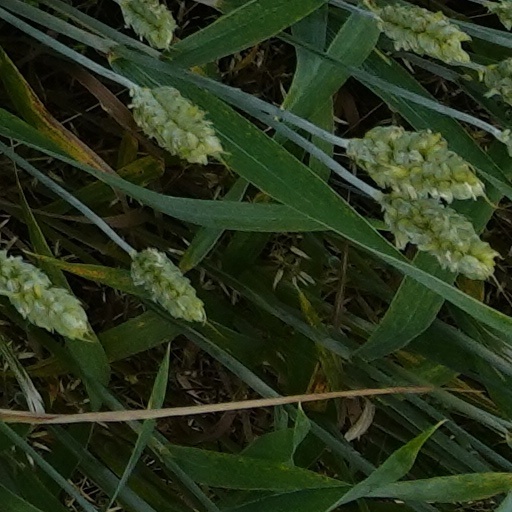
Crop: wheat